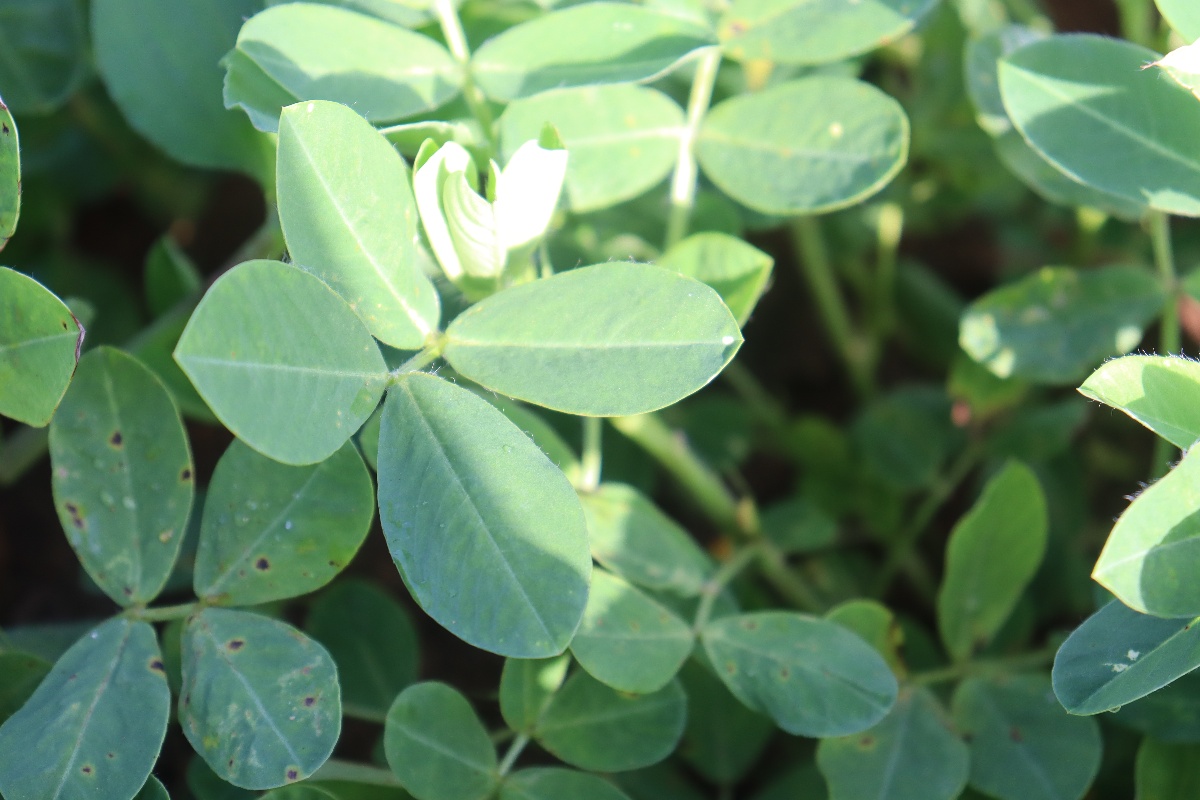
Label: early_leaf_spot